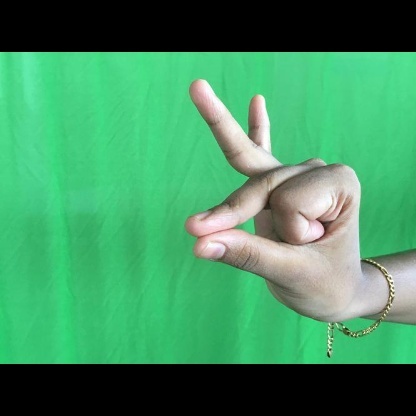
Mudra: Bramaram